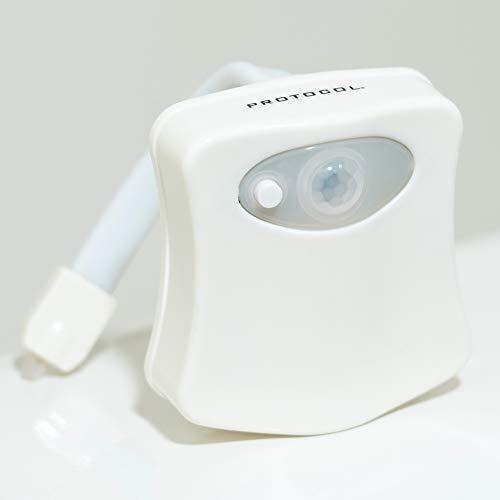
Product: Protocol Disco Potty Toilet Night Light
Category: Toys & Games | Novelty & Gag Toys | Gag Toys & Practical Jokes
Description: Gently lights up your toilet at night.
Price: $9.99
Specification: ProductDimensions:5x4x4inches|ItemWeight:3.84ounces|ShippingWeight:3.84ounces(Viewshippingratesandpolicies)|ASIN:B083GHYB78|Manufacturerrecommendedage:14yearsandup